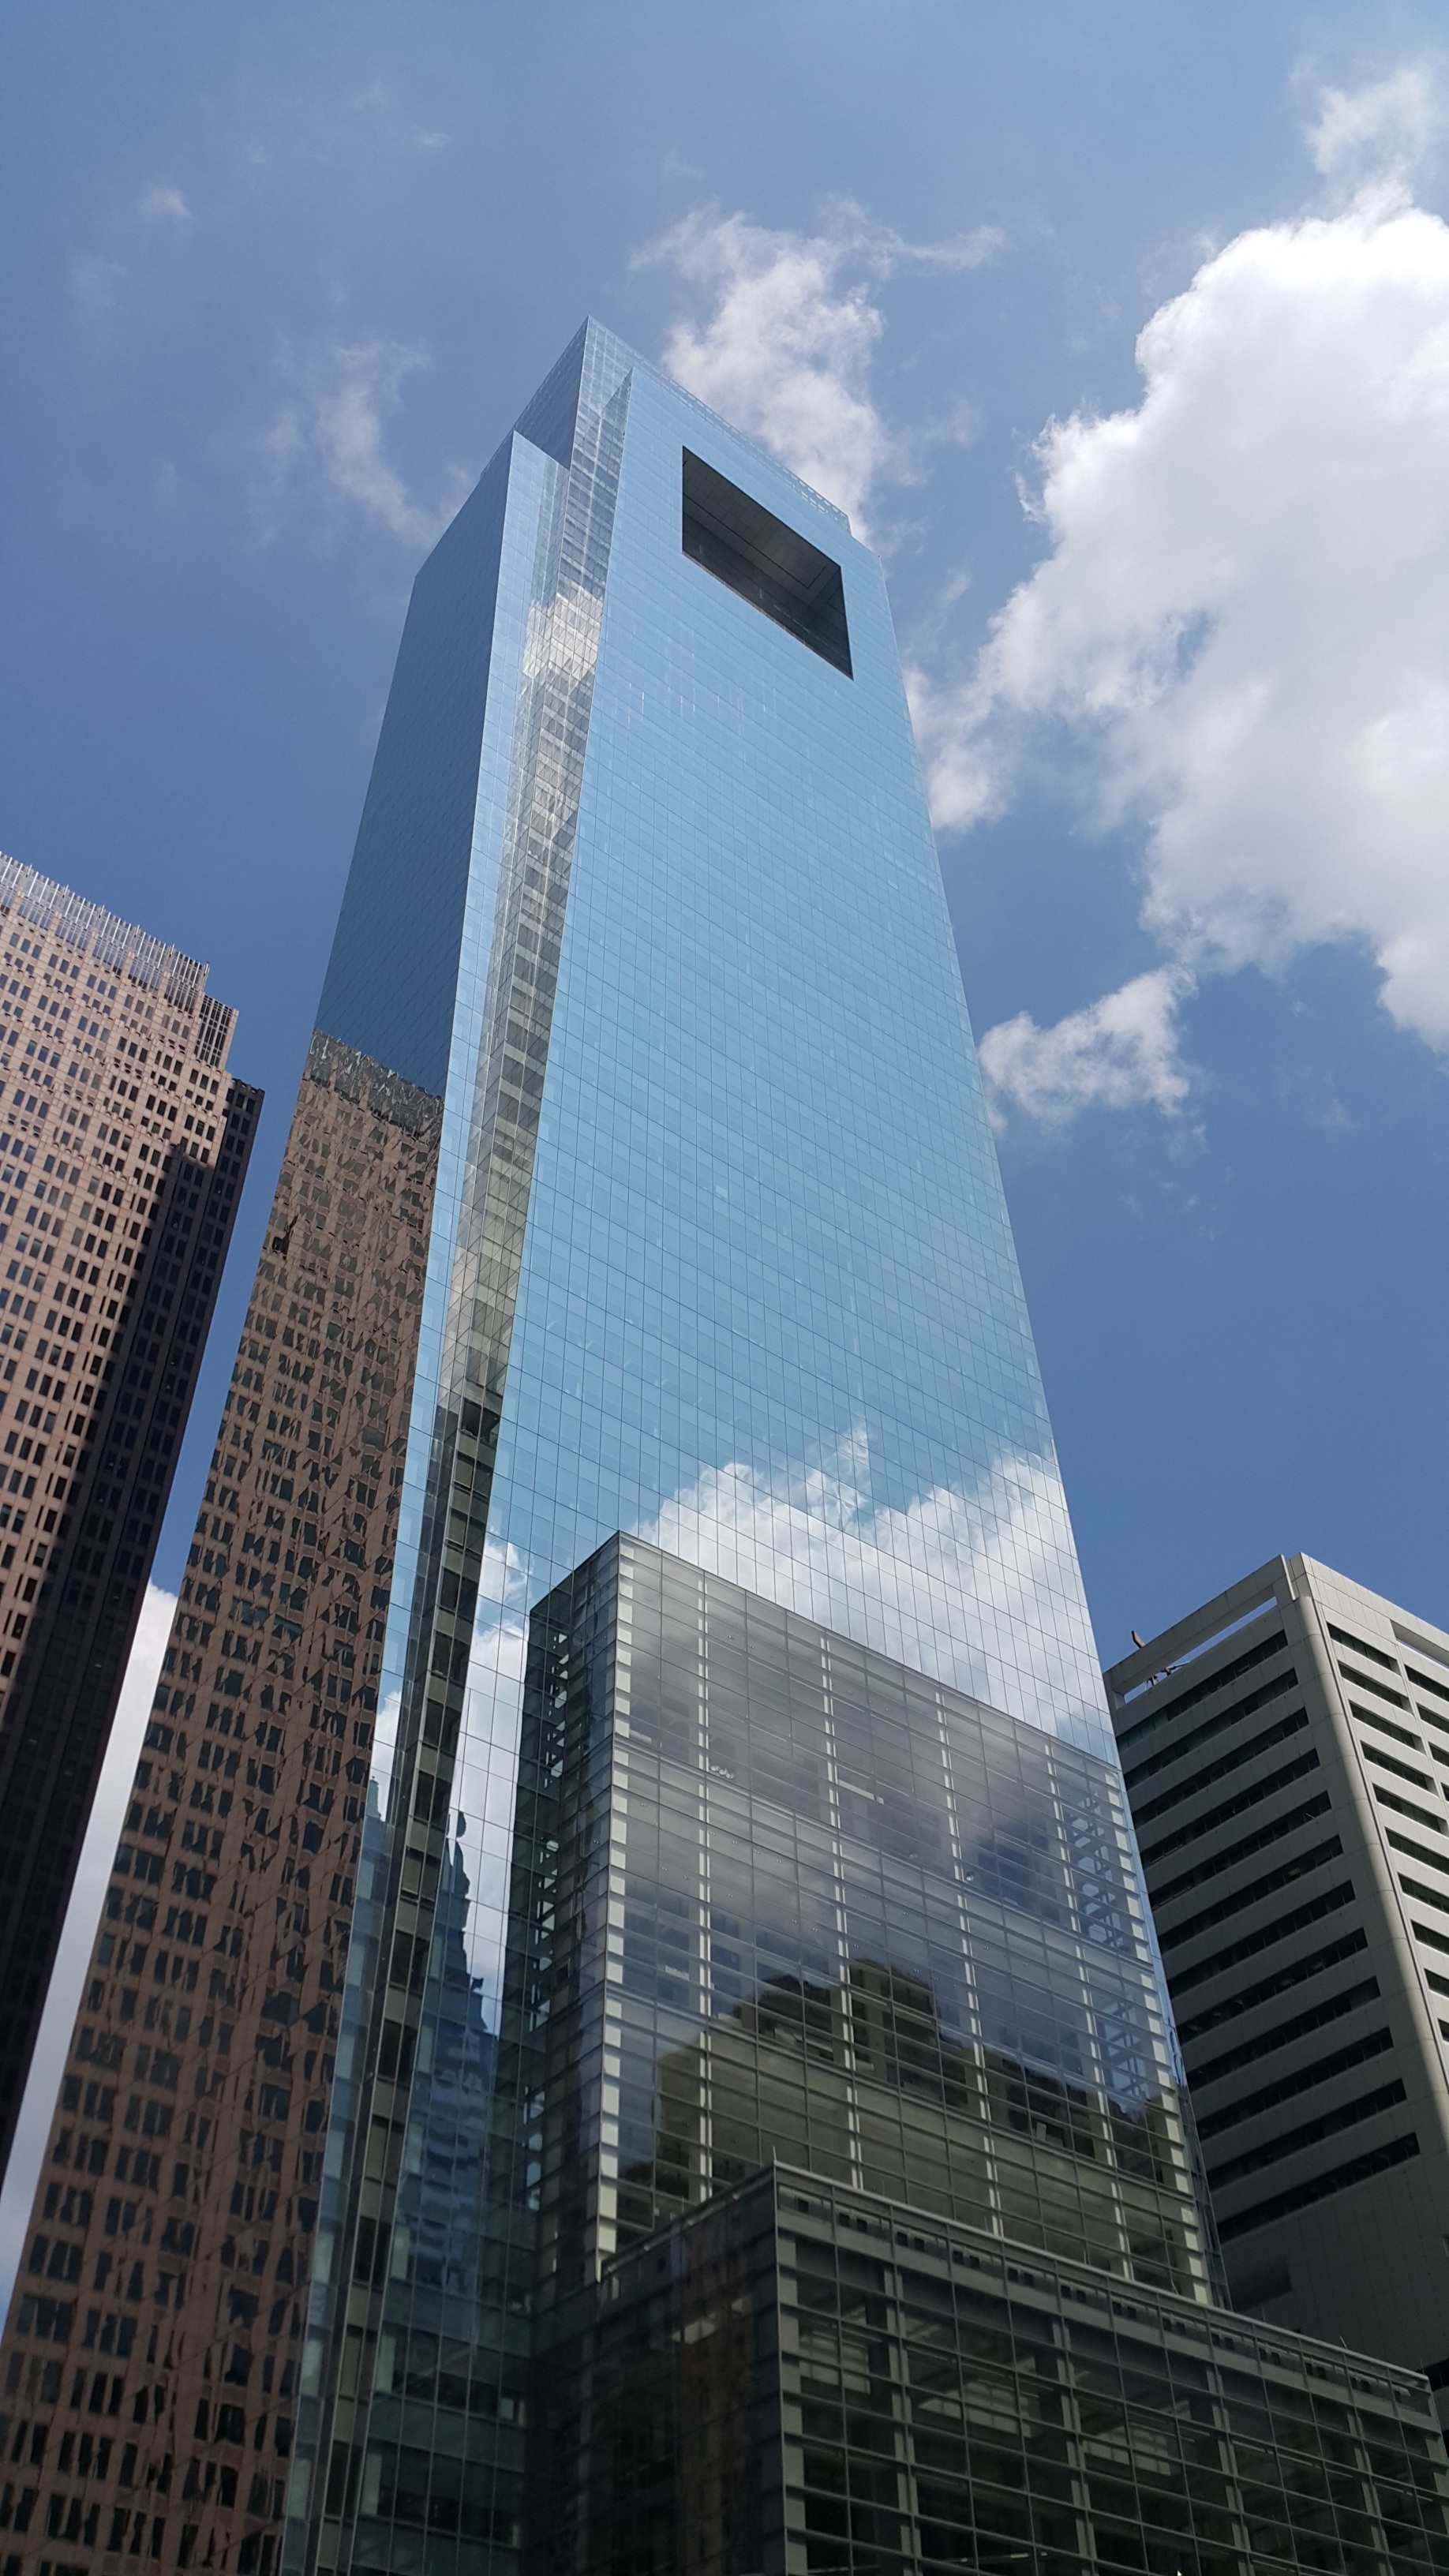
architecture, sky, skyline, city, skyscraper, urban, cityscape, downtown, reflection, tower, usa, landmark, facade, tower block, mirror, pennsylvania, philadelphia, metropolis, urban area, human settlement, metropolitan area